Gerty Cori

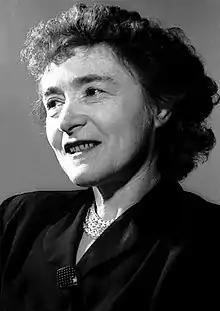
Cori in 1947

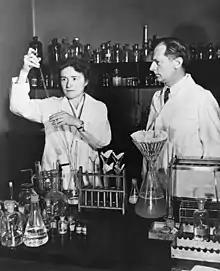
Gerty Cori with her husband and fellow-Nobelist, Carl Ferdinand Cori, in 1947.

Gerty Theresa Cori (August 15, 1896 – October 26, 1957) was a Bohemian-Austrian and American biochemist who in 1947 was the third woman to win a Nobel Prize in science, and the first woman to be awarded the Nobel Prize in Physiology or Medicine, for her role in the "discovery of the course of the catalytic conversion of glycogen".